Dutch philosophy

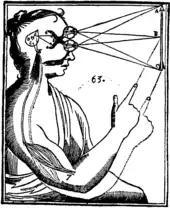

The development of Dutch philosophy was one that expounded the fallacy behind God's metaphysical nature and in general, God's existence. These fallacies are attributed to the writings of Baruch Spinoza. With lacking affiliations to any religious institution and university, a direct consequence of being excommunicated by his local Sephardic community in Amsterdam for the aforementioned views, Spinoza pursued his philosophical studies with a degree of independence. Spinoza's philosophical works, the Tractatus Theologico-Politicus (also referred to as the "Theologico-Political Treatise"), which was Spinoza's only work published during his lifetime, contributed to his influence on Dutch philosophy. The "Theologico-Political Treatise" discusses the relevance of Calvinist theology in the Dutch Republic by commenting how the Bible should be interpreted exclusively on its own terms by extracting information about the Bible from only what is directly evident in the text. Spinoza also raised the need to avoid the formulation of hypotheticals about what the Bible may assume, referred to as his hermeneutic principle. Additionally, in this work, Spinoza advocated for the practice of "libertas philosophandi" ( Latin: freedom to philosophise) which emphasises the importance of philosophy that is void of any external religious or political constraint.